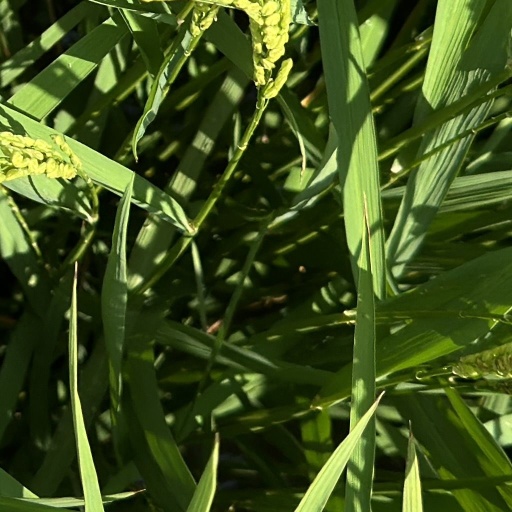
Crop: rice